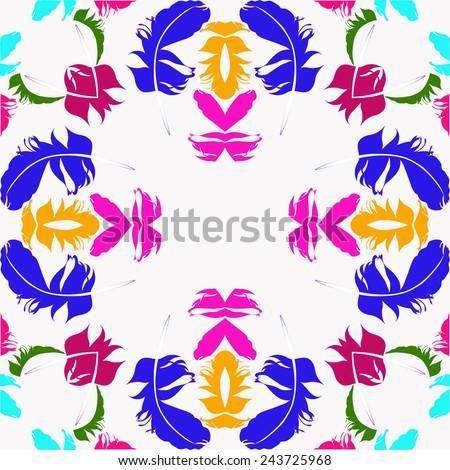
circular seamless pattern of colored feathers on a white background .